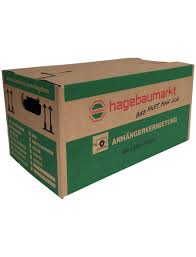
Waste category: cardboard